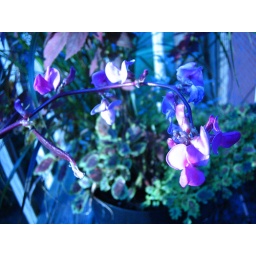
One of the many plants in my balcony garden.